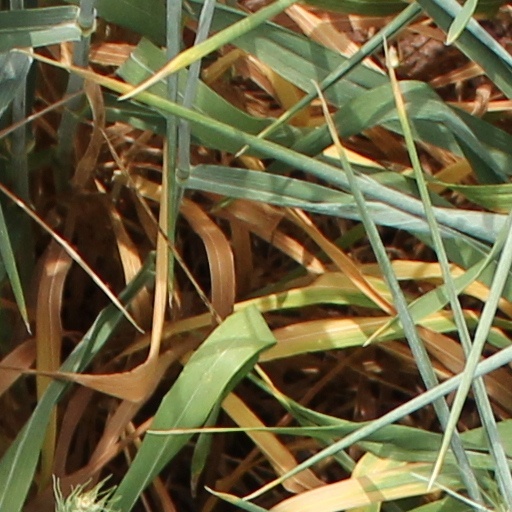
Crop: wheat